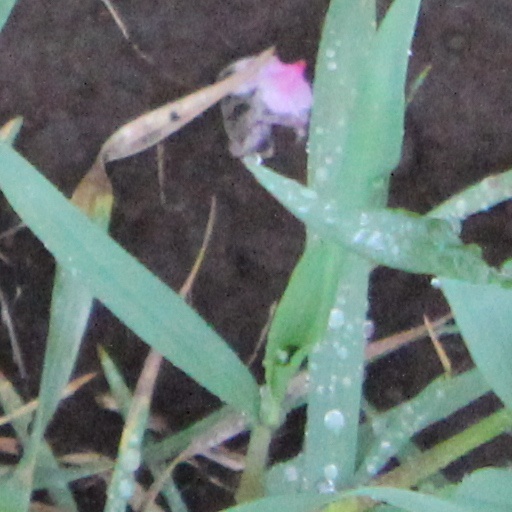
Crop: wheat